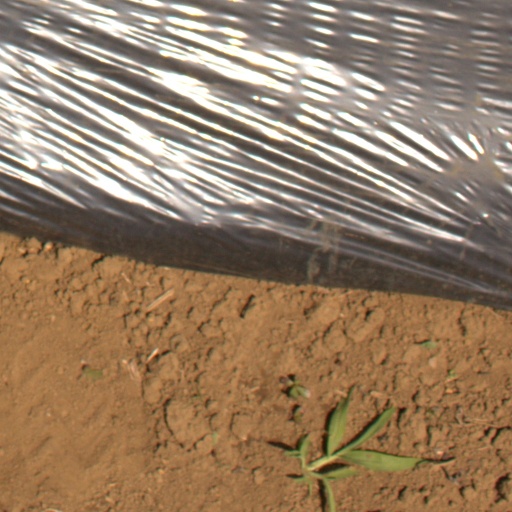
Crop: Jerusalem artichoke